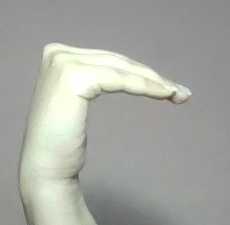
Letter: haa